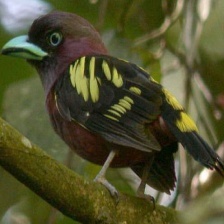
Species: BANDED BROADBILL
Scientific name: EURYLAIMUS JAVANICUS